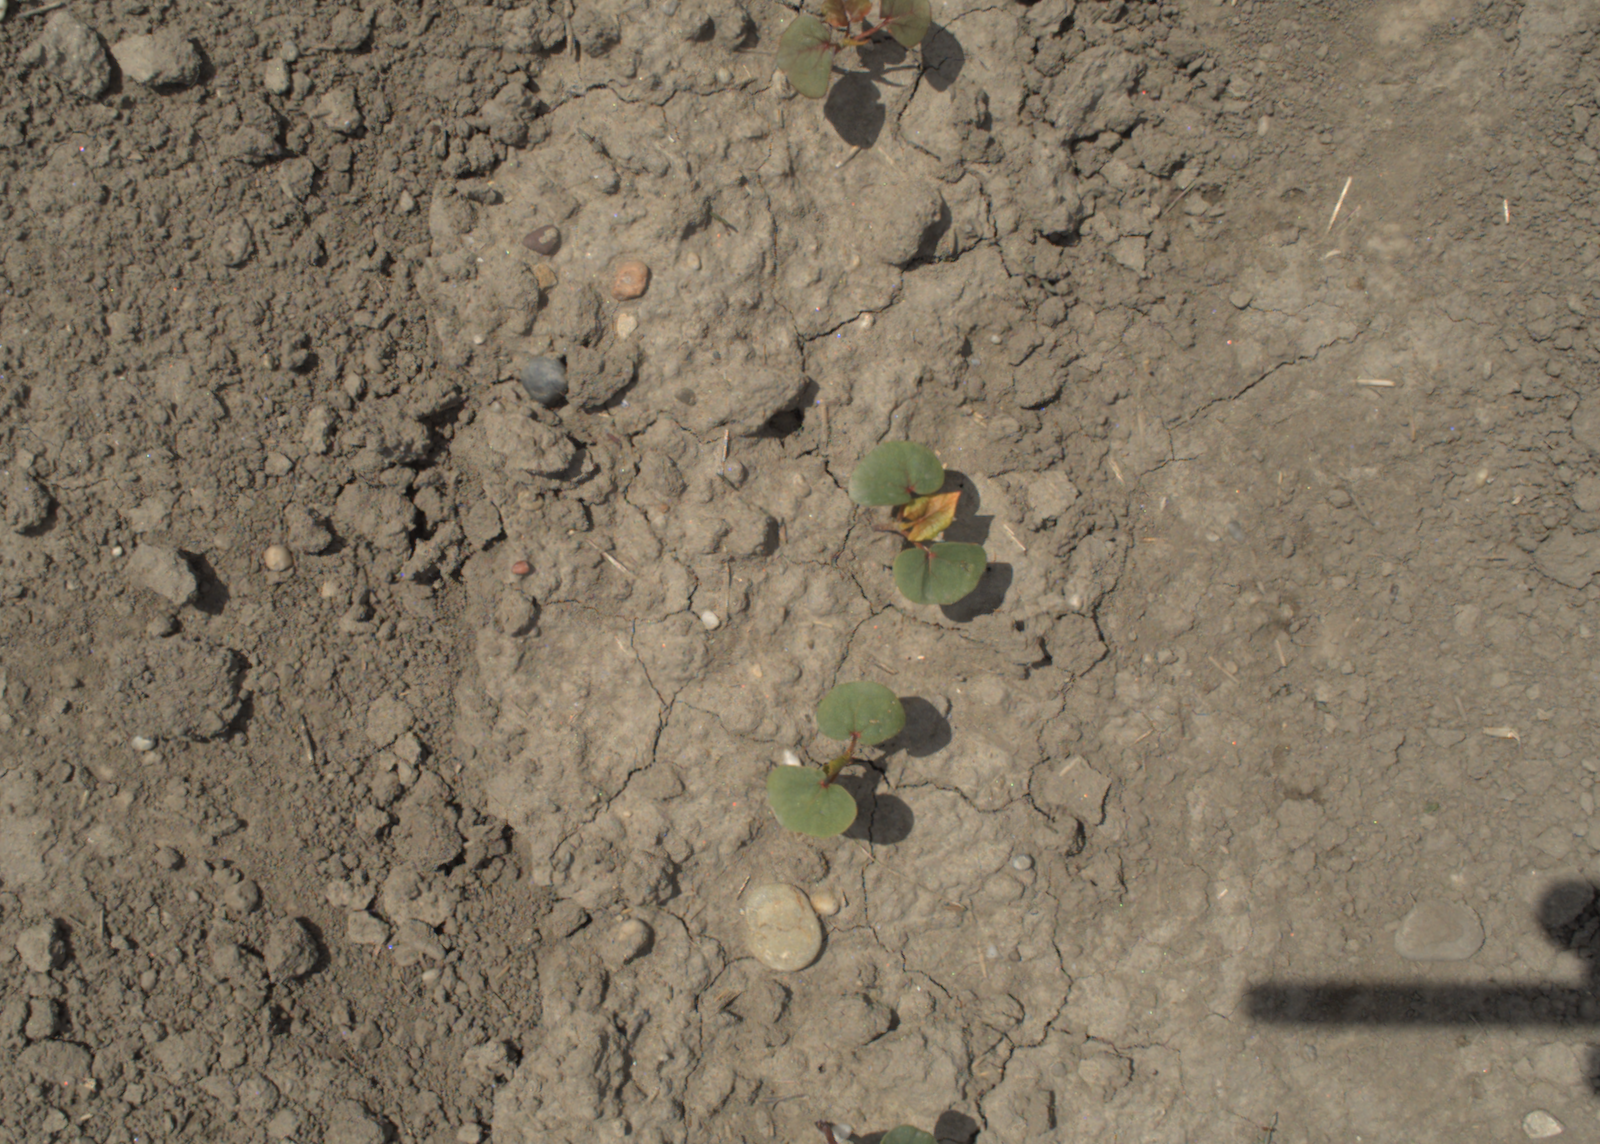
Capture date: 01.06.2021 12:10:21
Weather: mixed
Wind: light
Seeding date: 27.04.2021
Plant canopy height (mm): 888